Kojiro Shiraishi

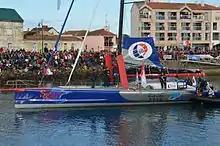
Kojiro Shiraishi au départ du Vendée Globe 2016

He raced his first around the globe race in 2002 during the Around Alone where he finished 4th (Class40), then in the Velux 5 Oceans Race in 2006 where he finished 2nd (IMOCA).